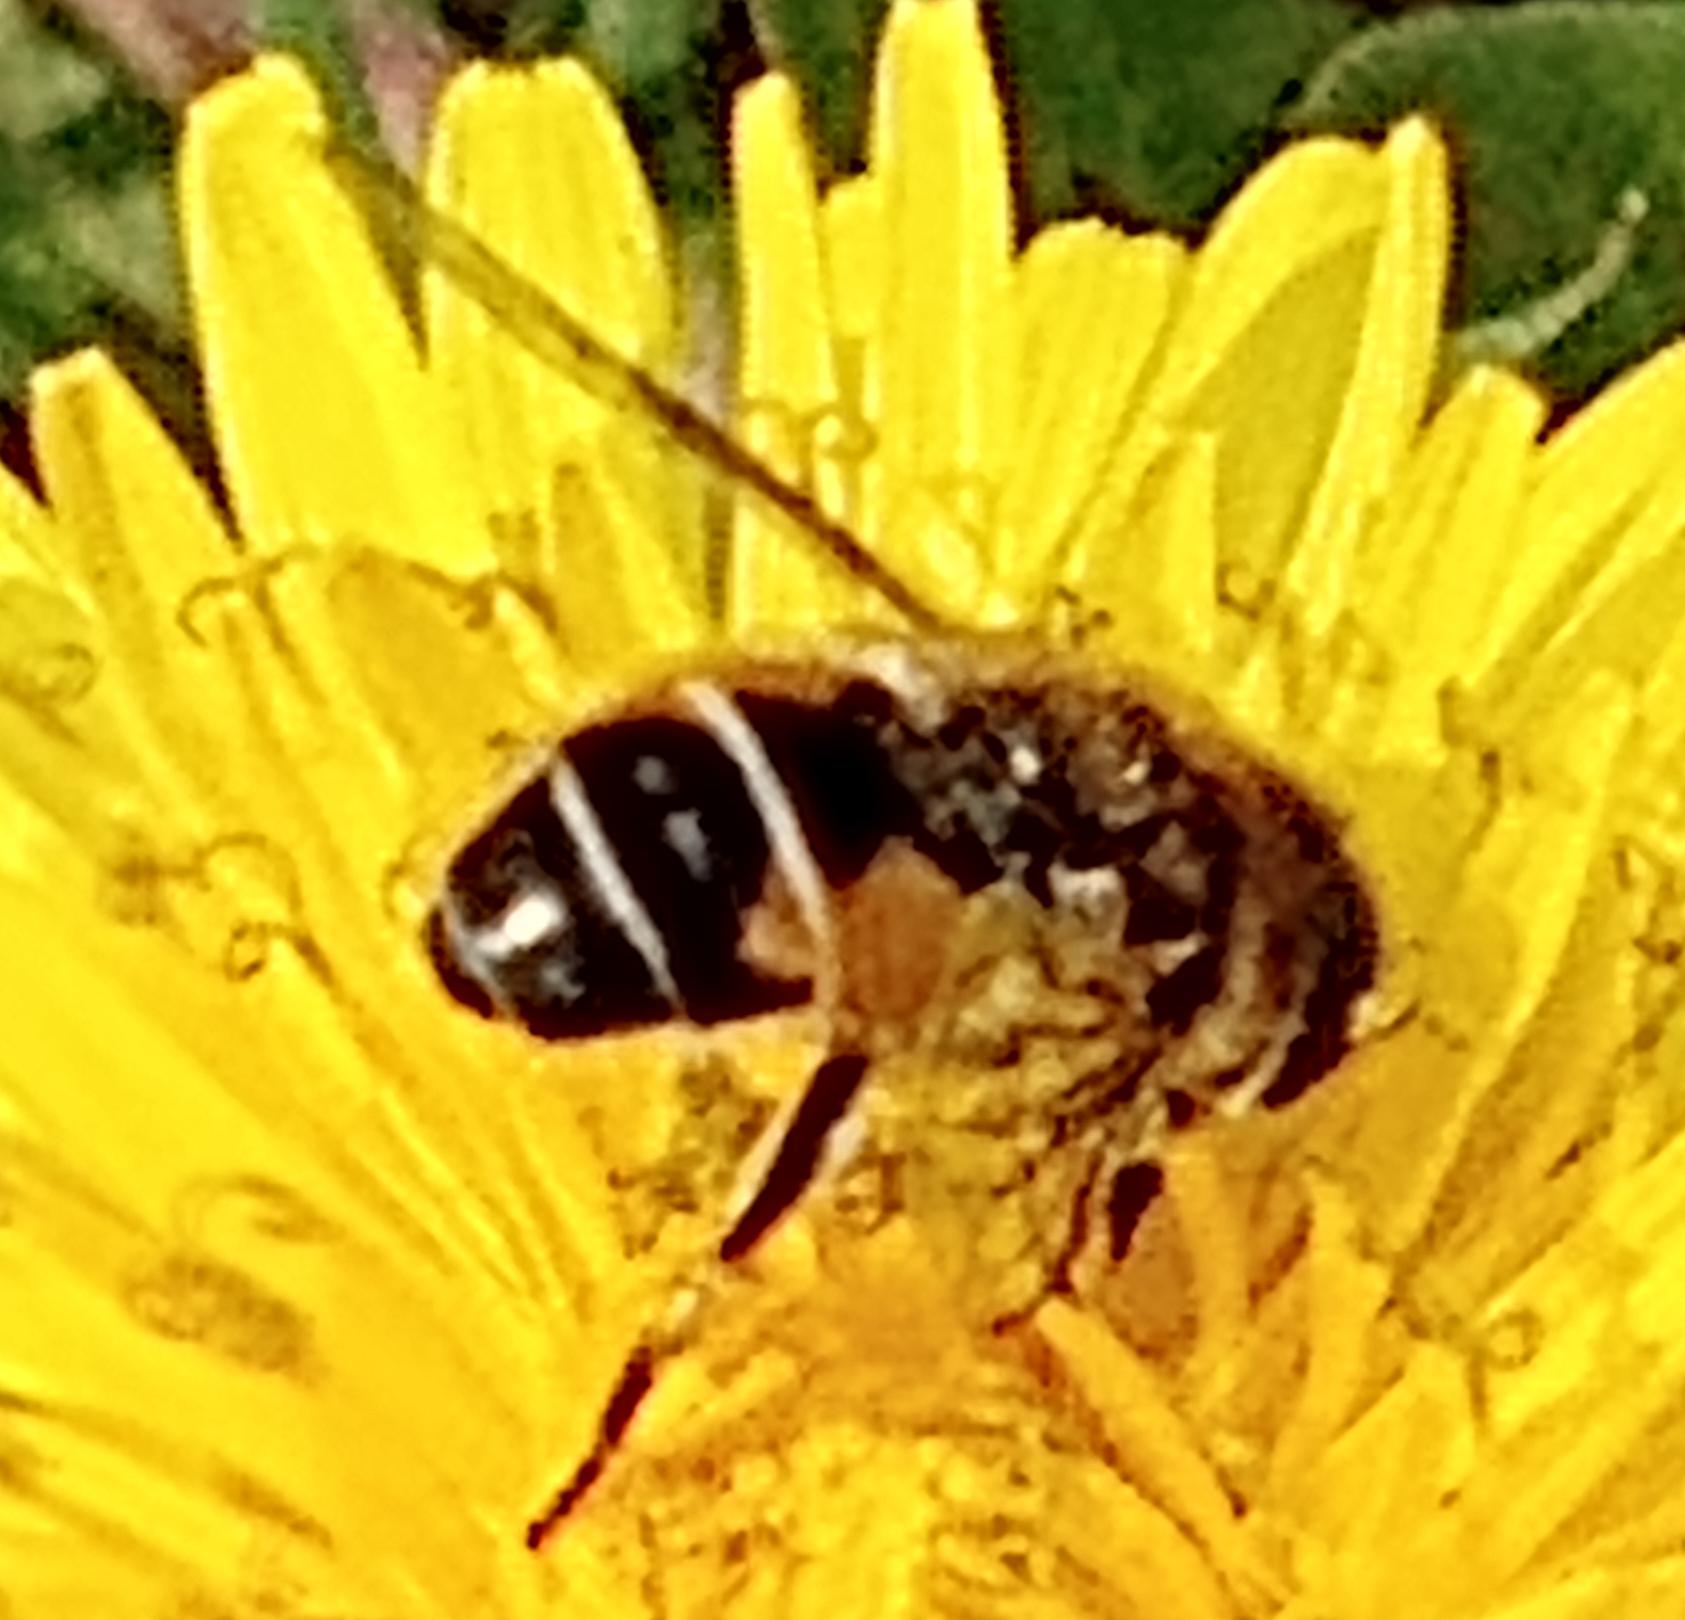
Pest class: predators